Elementary OS

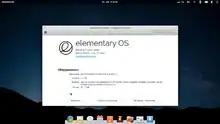
elementary OS 0.2 "Luna"

In November 2012, the first beta version of elementary OS code-named "Luna" was released, which uses Ubuntu 12.04 LTS as a base.